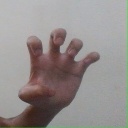
अक्षर: झ